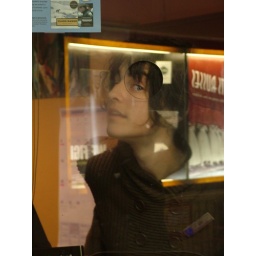
I like the reflections and the hole in the box office window